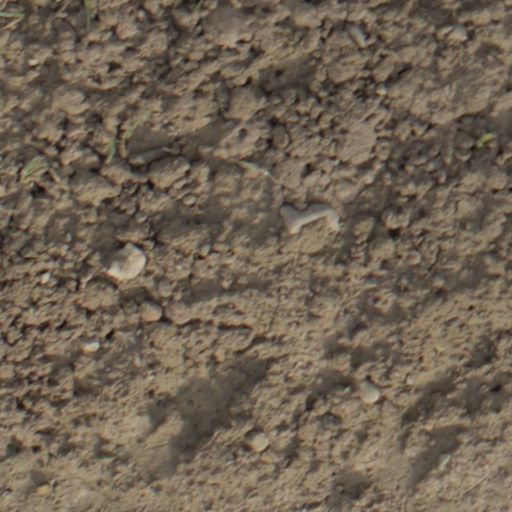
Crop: wheat